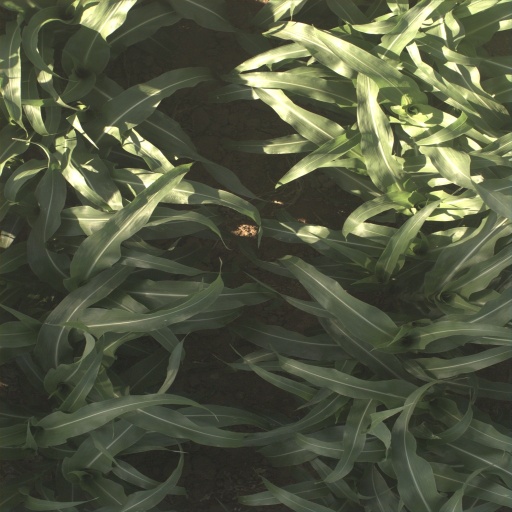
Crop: sorghum